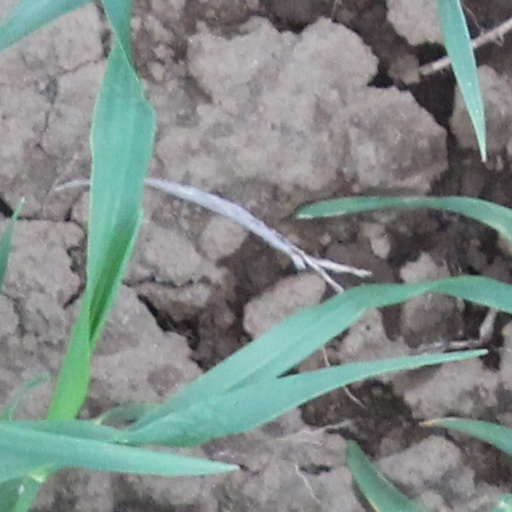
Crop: wheat